List of moths of Angola

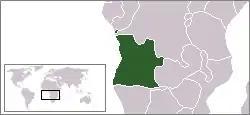
Location of Angola

There are about 800 types of moths of Angola. The moths (mostly nocturnal) and butterflies (mostly diurnal) together make up the taxonomic order Lepidoptera.